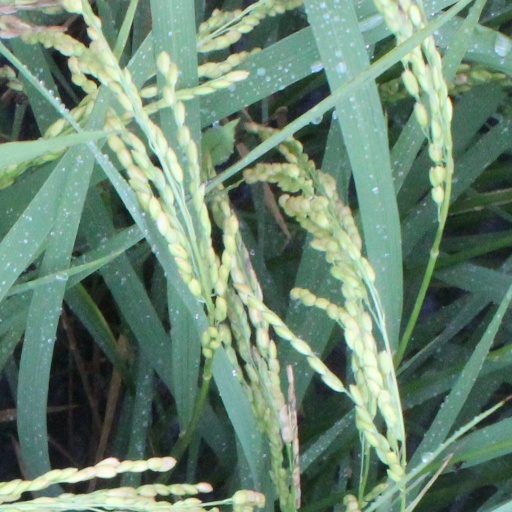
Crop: rice